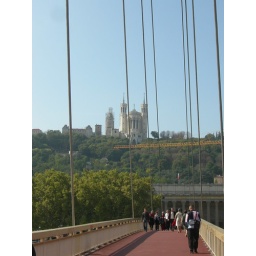
pedestrian bridge over the river in Lyon